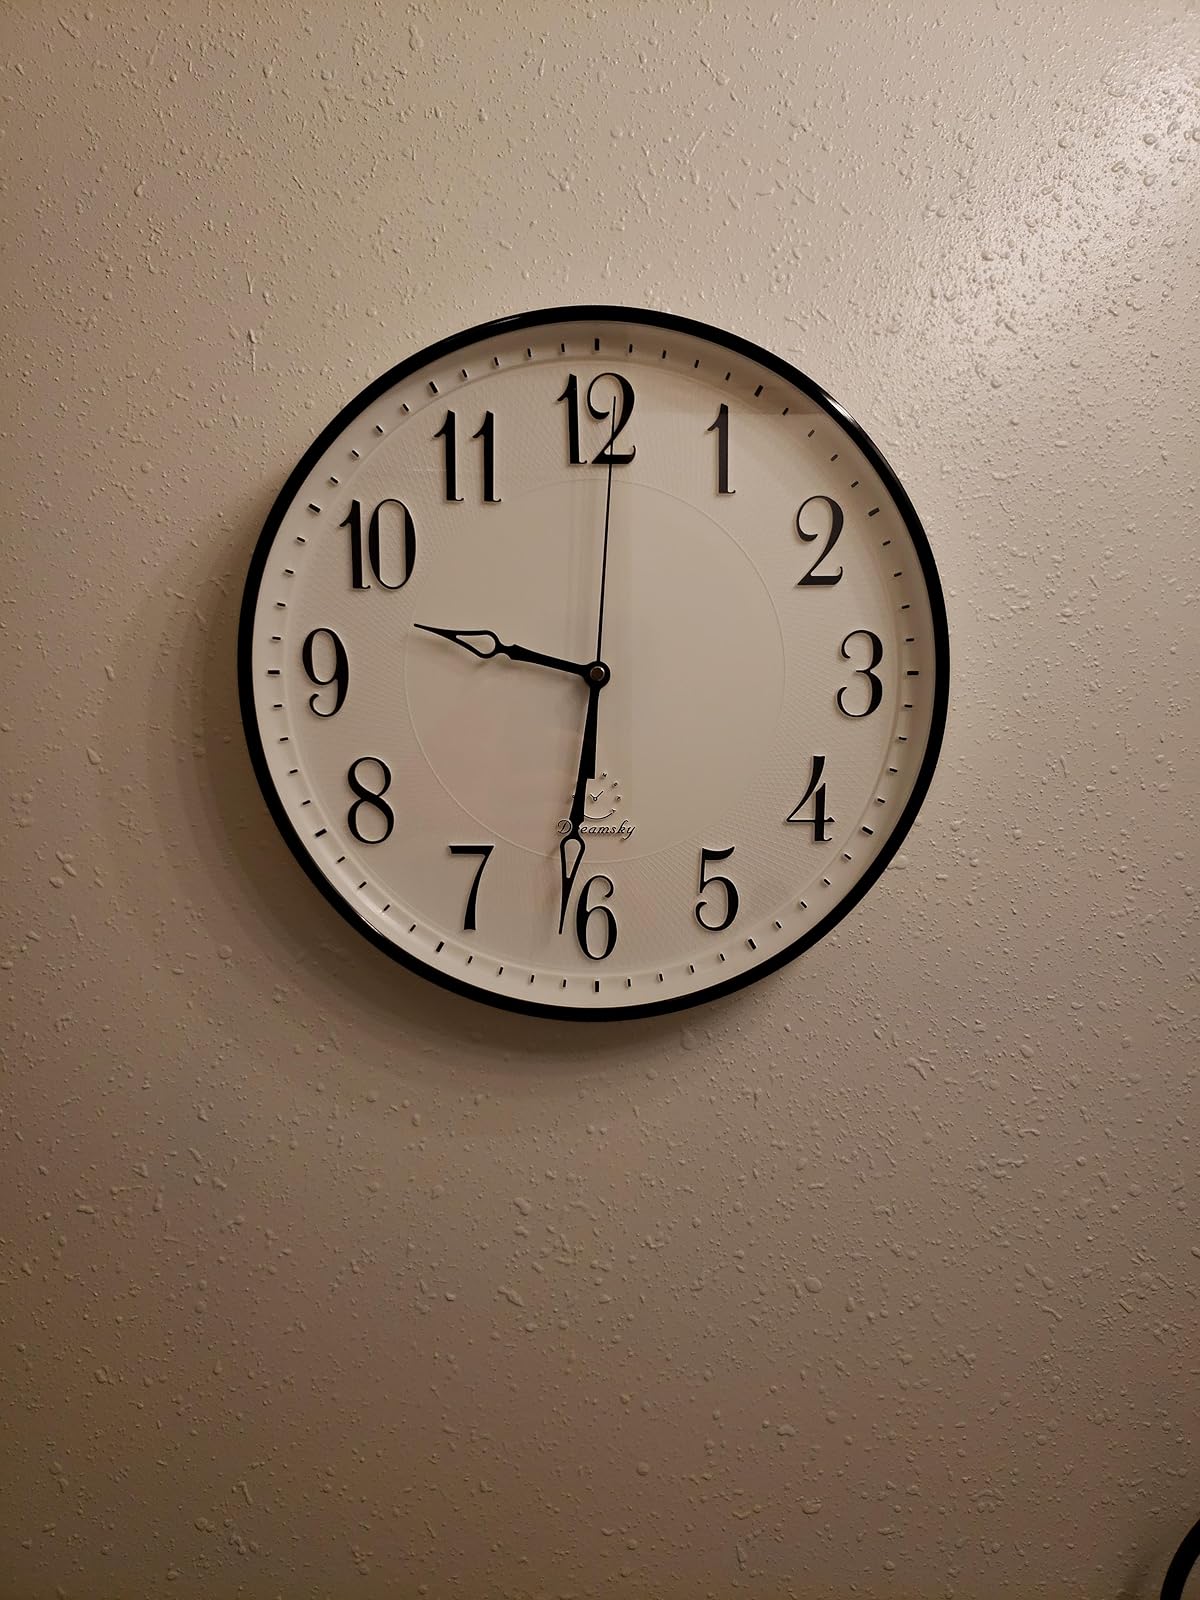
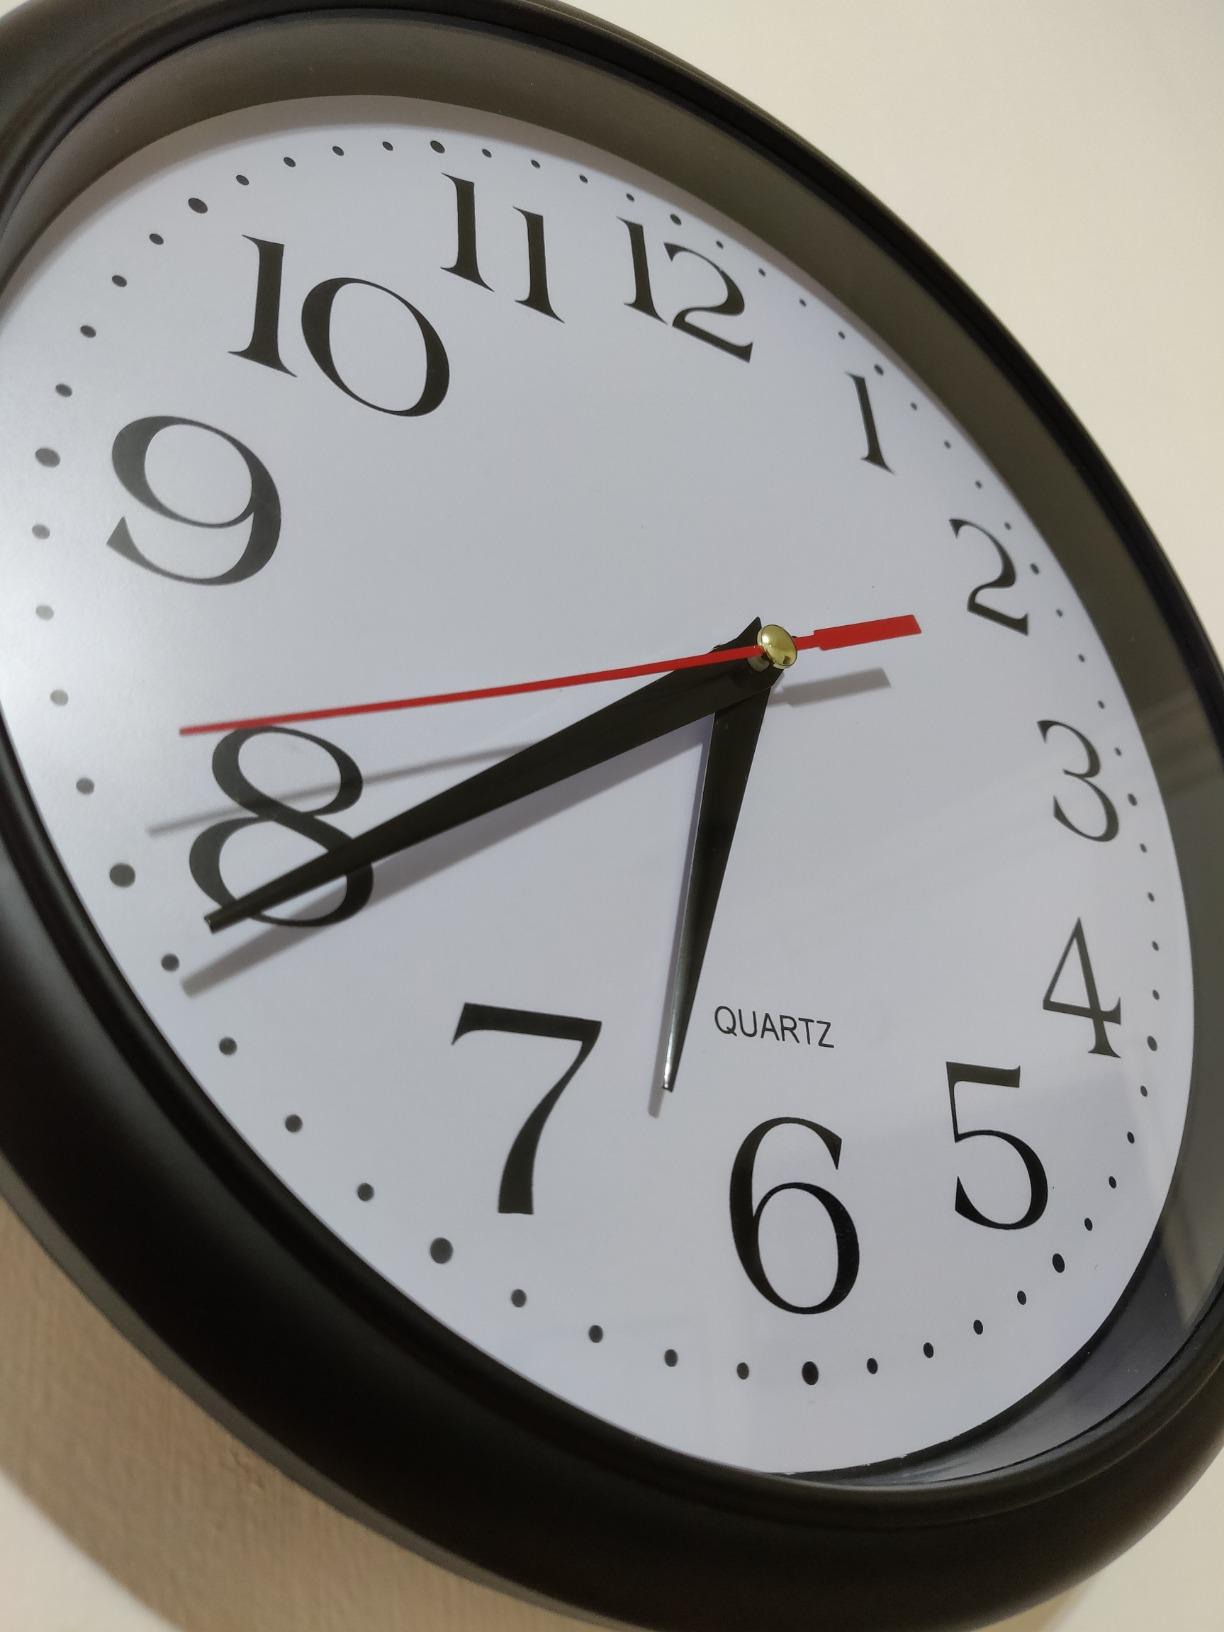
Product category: clock
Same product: no